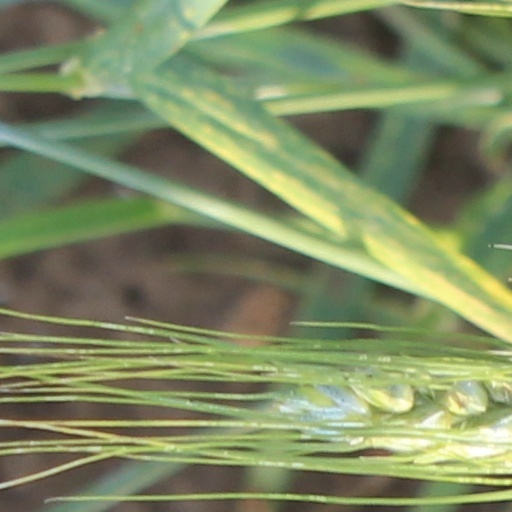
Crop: wheat